Patriarch Alexy II of Moscow

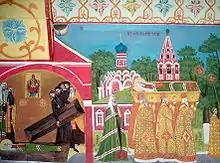
Modern fresco of the Donskoi Monastery, representing Alexy II bringing the relics of Patriarch Tikhon into the monastery.

There have been reports, beginning in the 1990s, that Patriarch Alexy II had been a KGB agent.